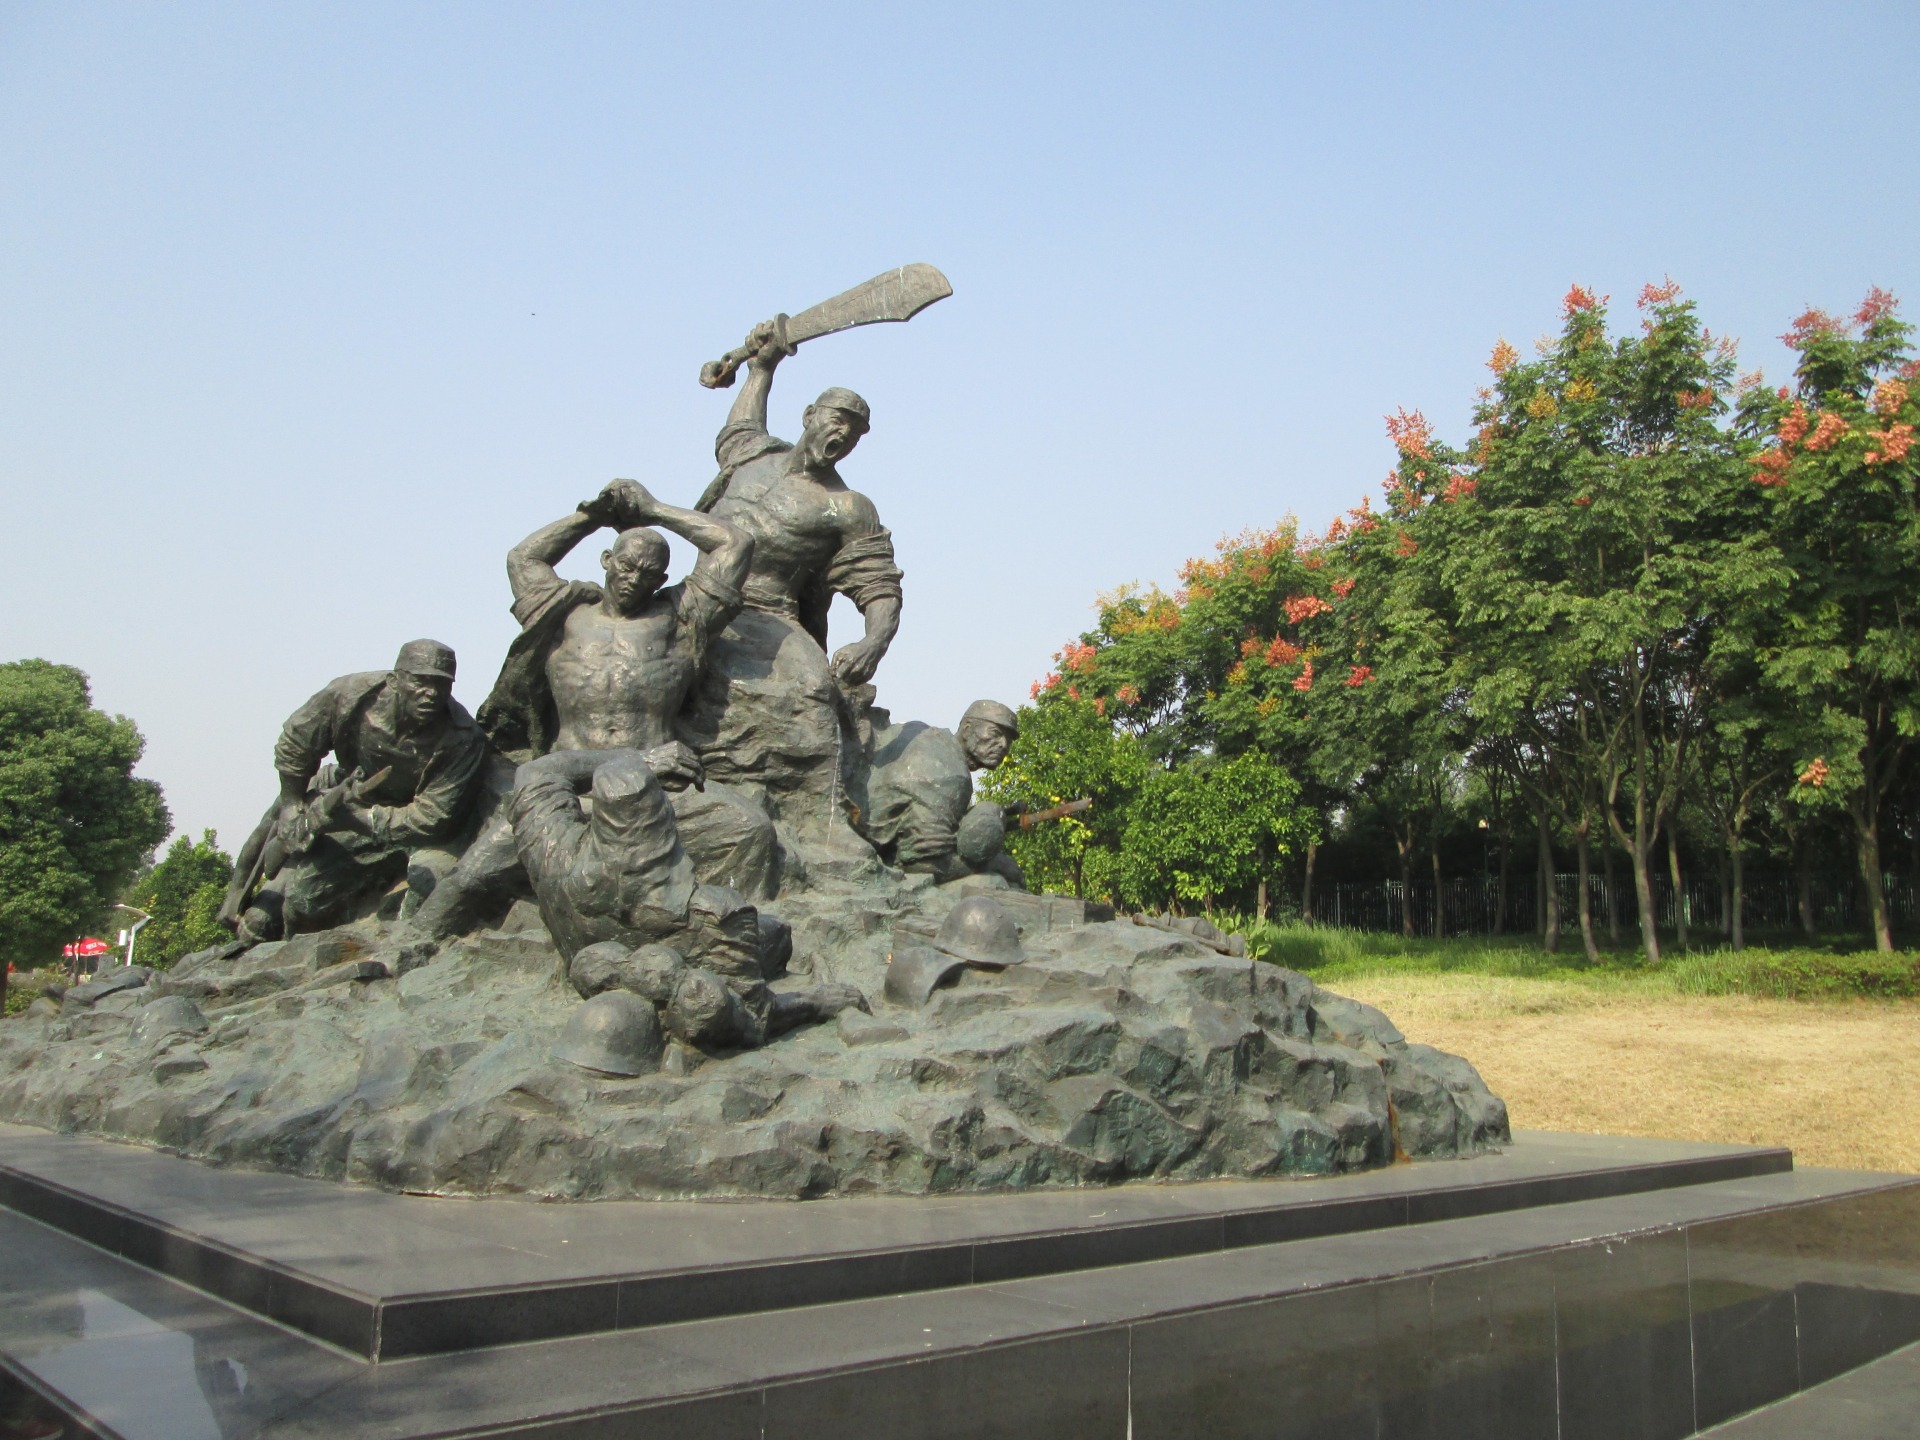
tree, monument, statue, museum, sculpture, memorial, the revolution of